John Langalibalele Dube

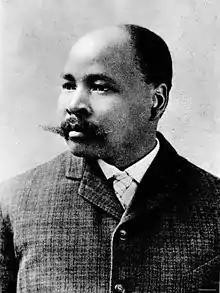
Dube

John Langalibalele Dube OLG (22 February 1871 – 11 February 1946) was a South African essayist, philosopher, educator, politician, publisher, editor, novelist and poet. He was the founding president of the South African Native National Congress (SANNC), which became the African National Congress in 1923. He was an uncle to Dr Pixley ka Isaka Seme, with whom he founded SANNC. Dube served as the president of SANNC between 1912 and 1917. He was brought to America by returning missionaries and attended Oberlin Preparatory Academy.